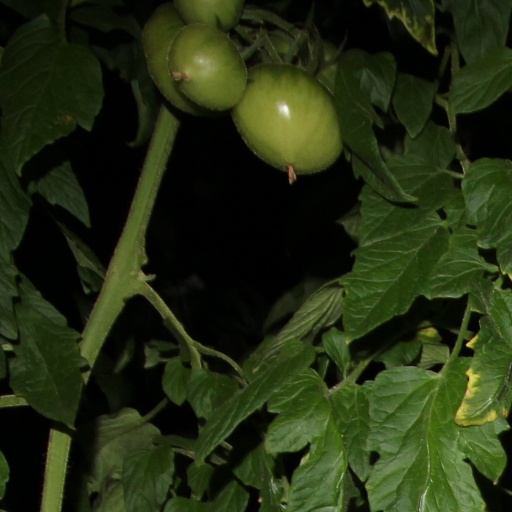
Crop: tomato